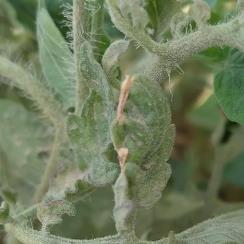
Crop: Tomato
Condition: mite-d